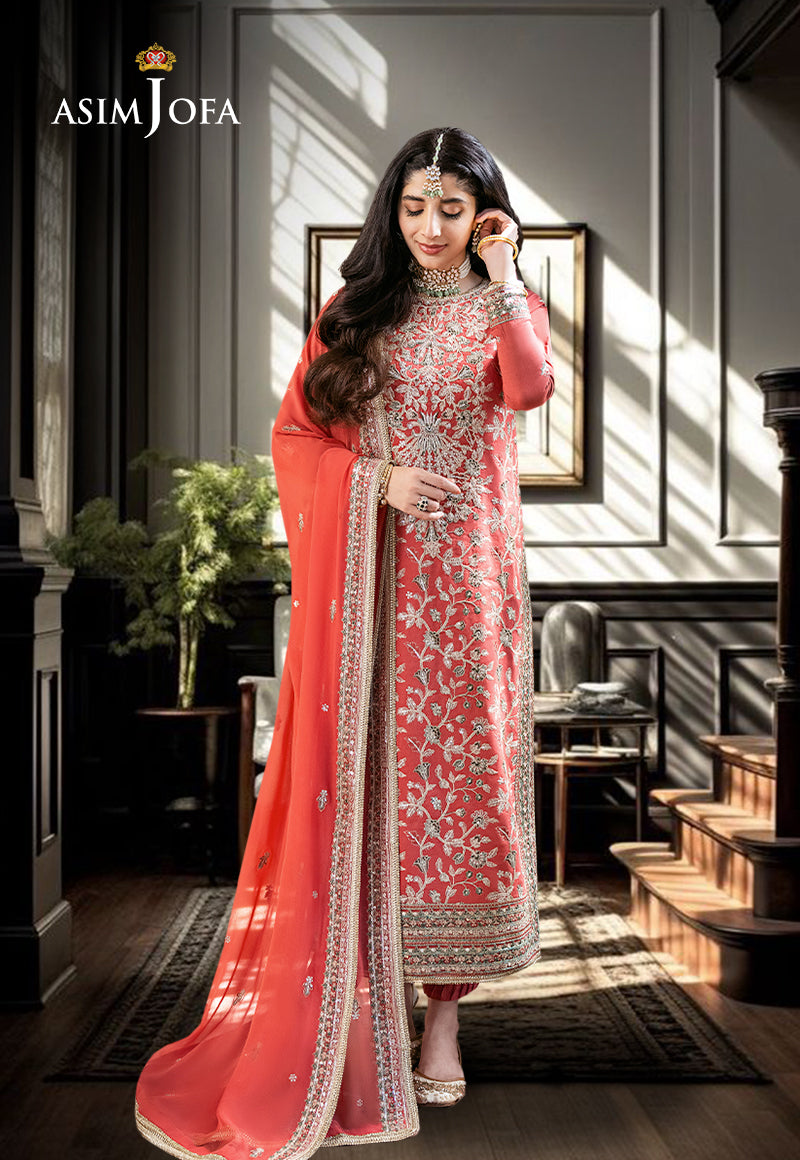
pink red embroidered georgette sal